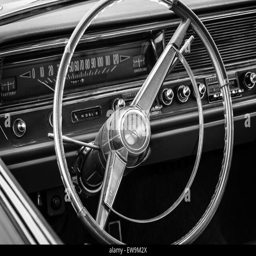
cabin of a full - size car